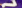
Number: 7